Luis Claro Solar

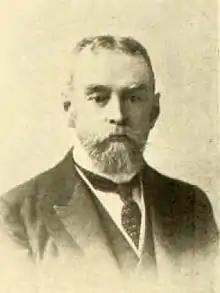
Luis Claro Solar

Luis Claro Solar (January 20, 1857 – July 19, 1945) was a distinguished Chilean lawyer, politician and jurist. He was a Senator of the Republic of Chile and President of the Senate. His magnum opus was the treatise "Explicaciones del Derecho Civil Chileno y Comparado" (Explications of the Chilean and Comparate Law) consisting of fifteen tomes. He also was a member of the Cuerpo de Bomberos de Santiago (Santiago's Fire Brigade), becoming superintendent.